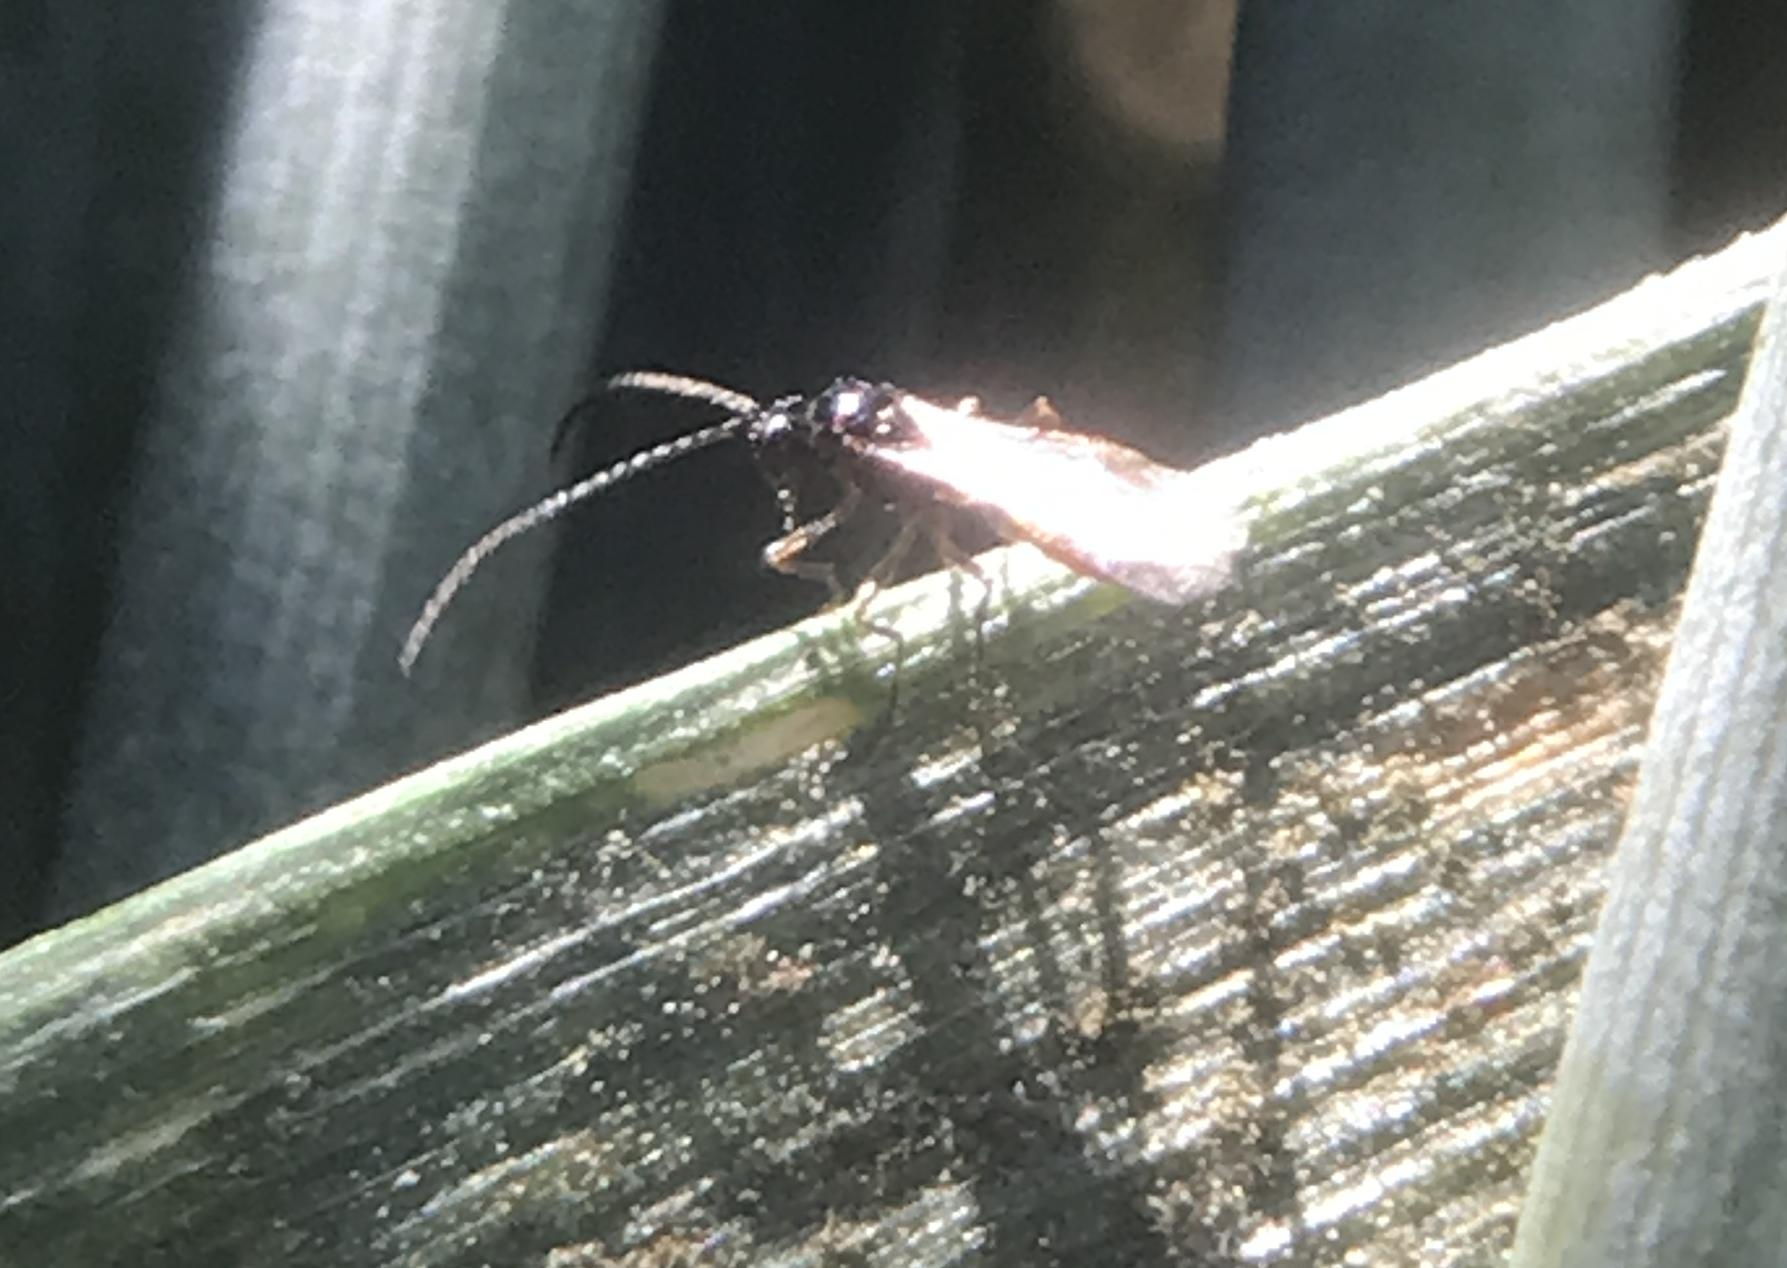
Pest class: predators